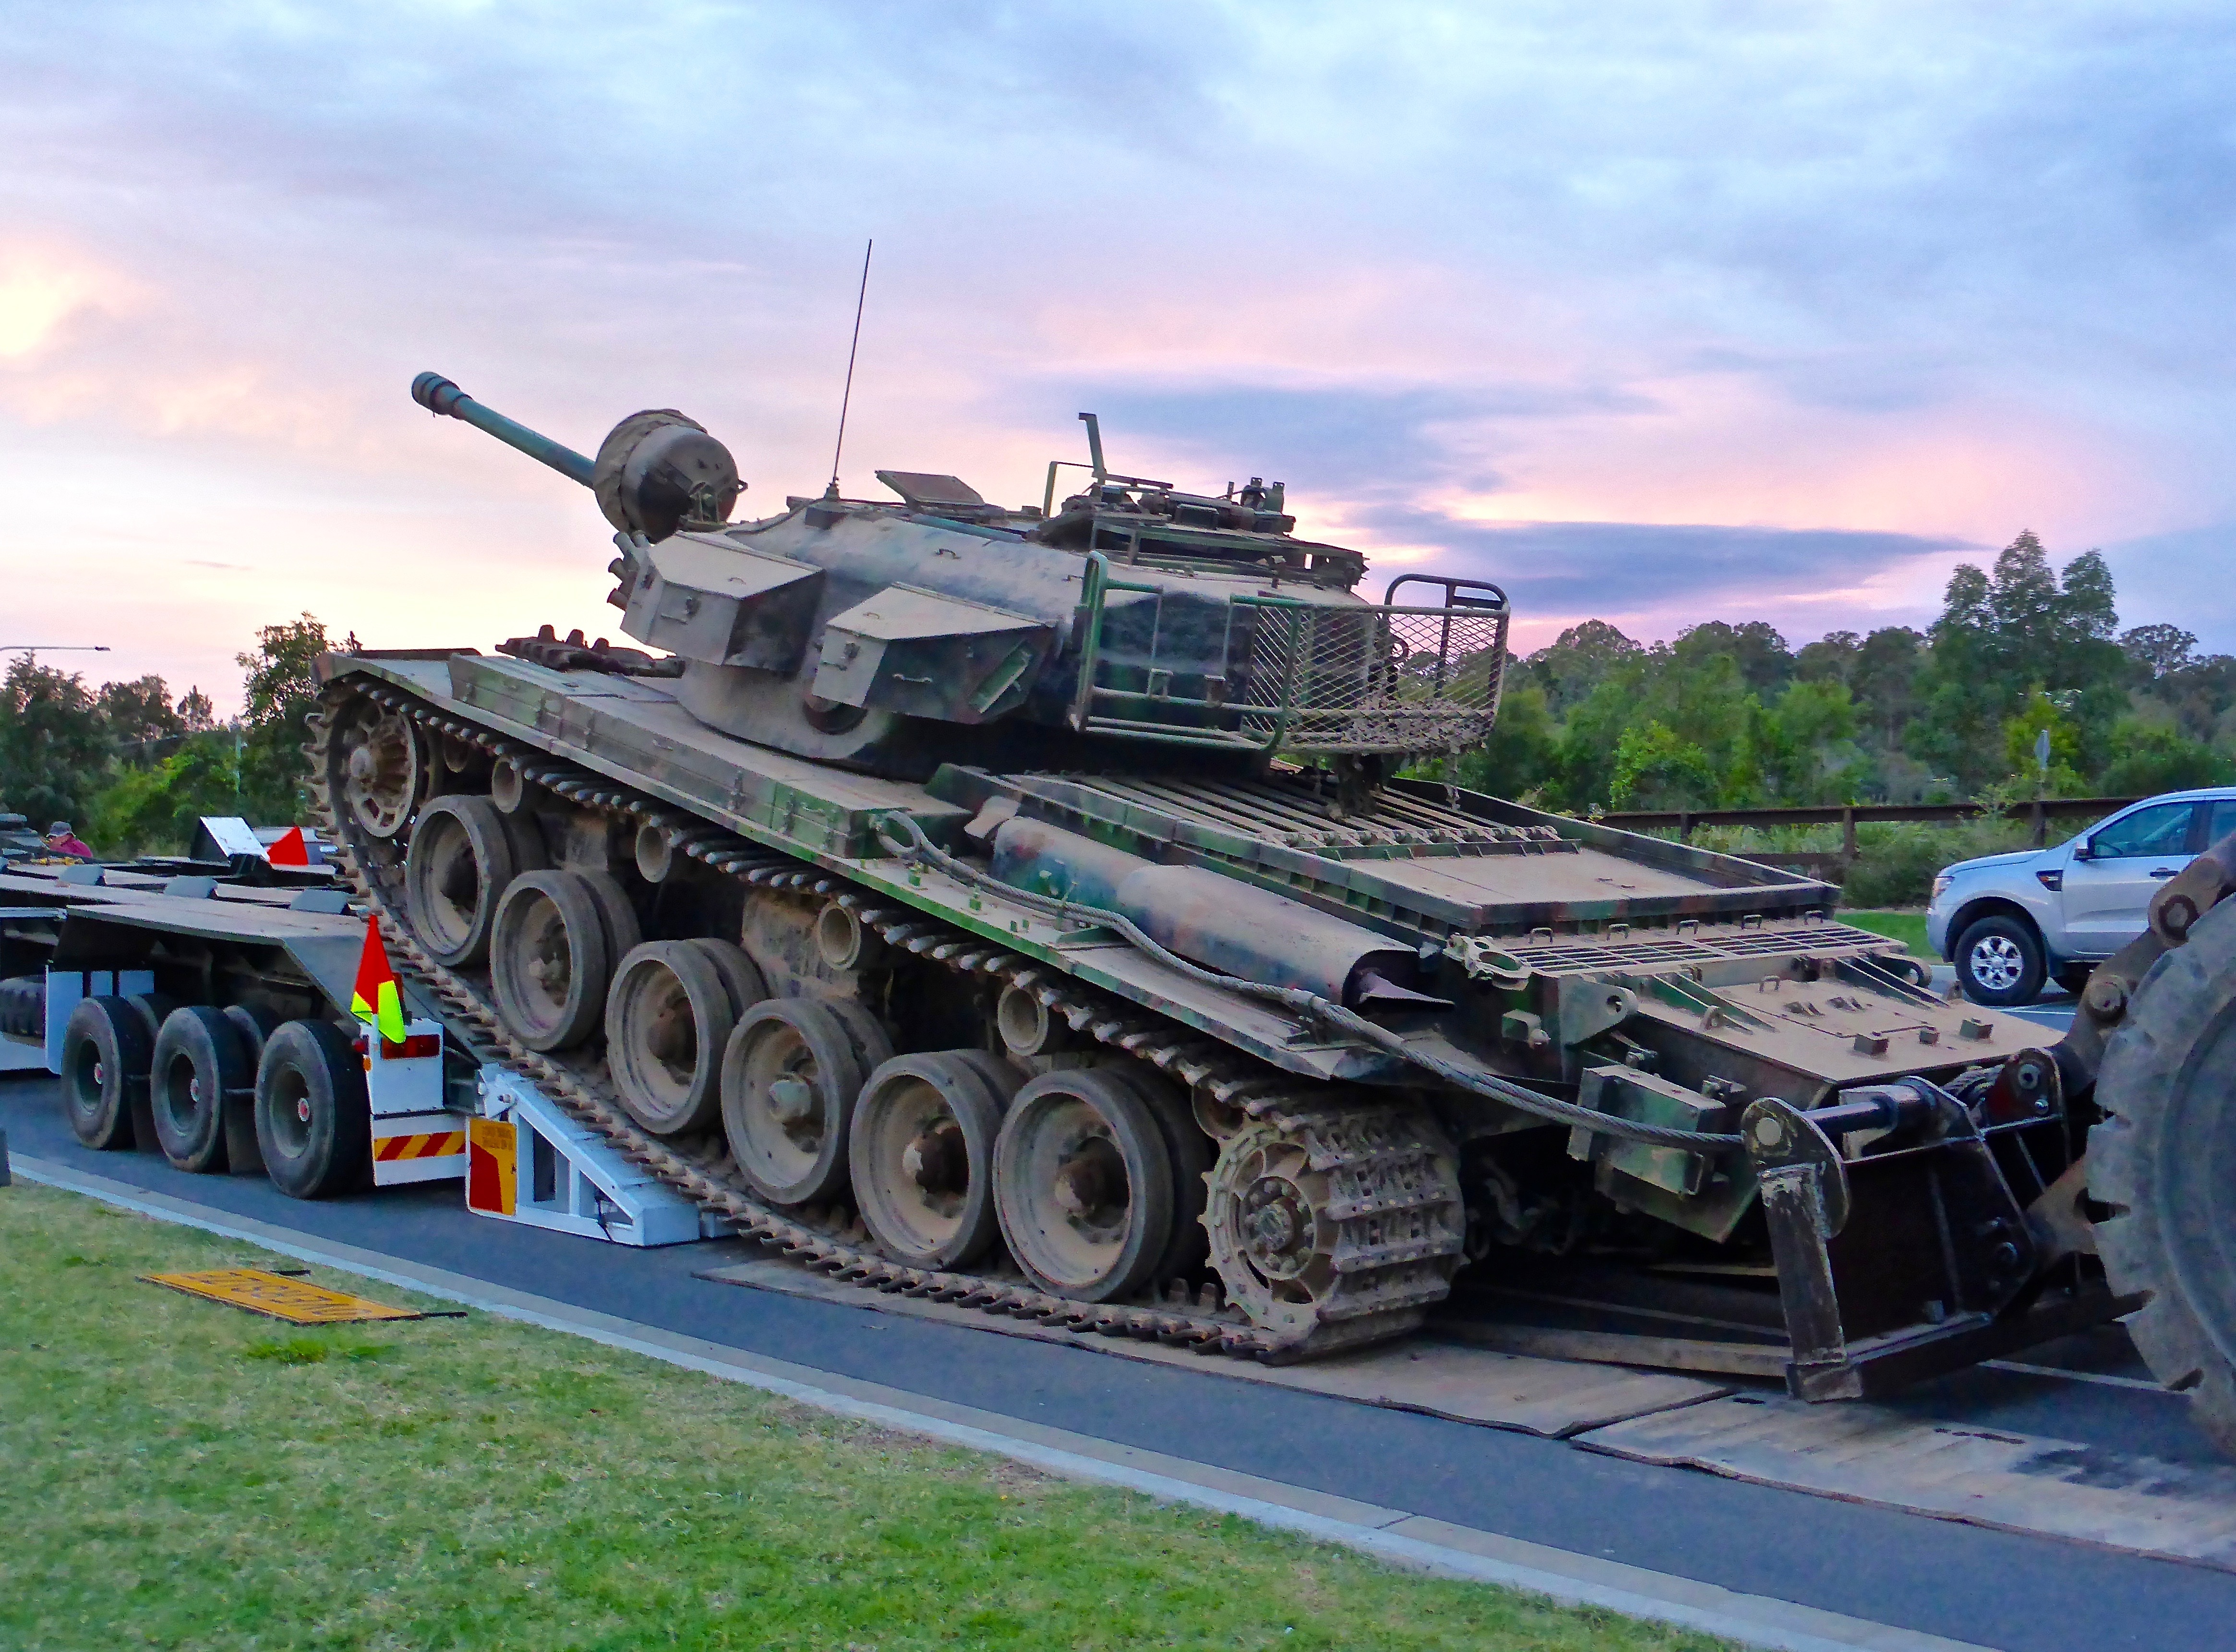
military, army, vehicle, weapon, american, gun, tank, heavy, turret, armoured, armored, land vehicle, combat vehicle, self propelled artillery